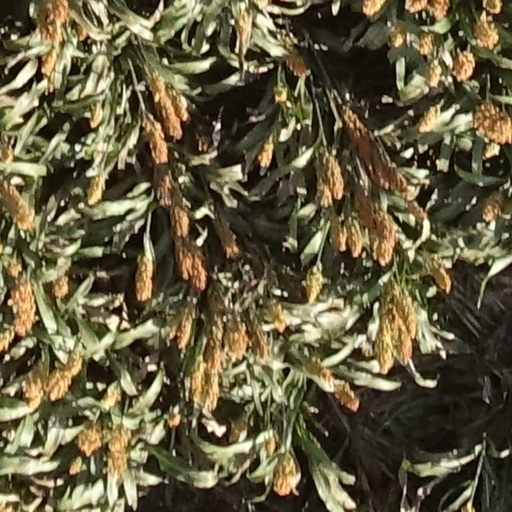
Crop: sorghum